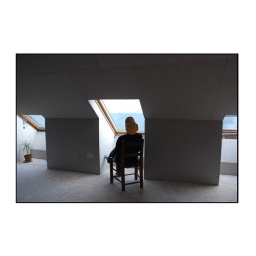
figure in yellow hat